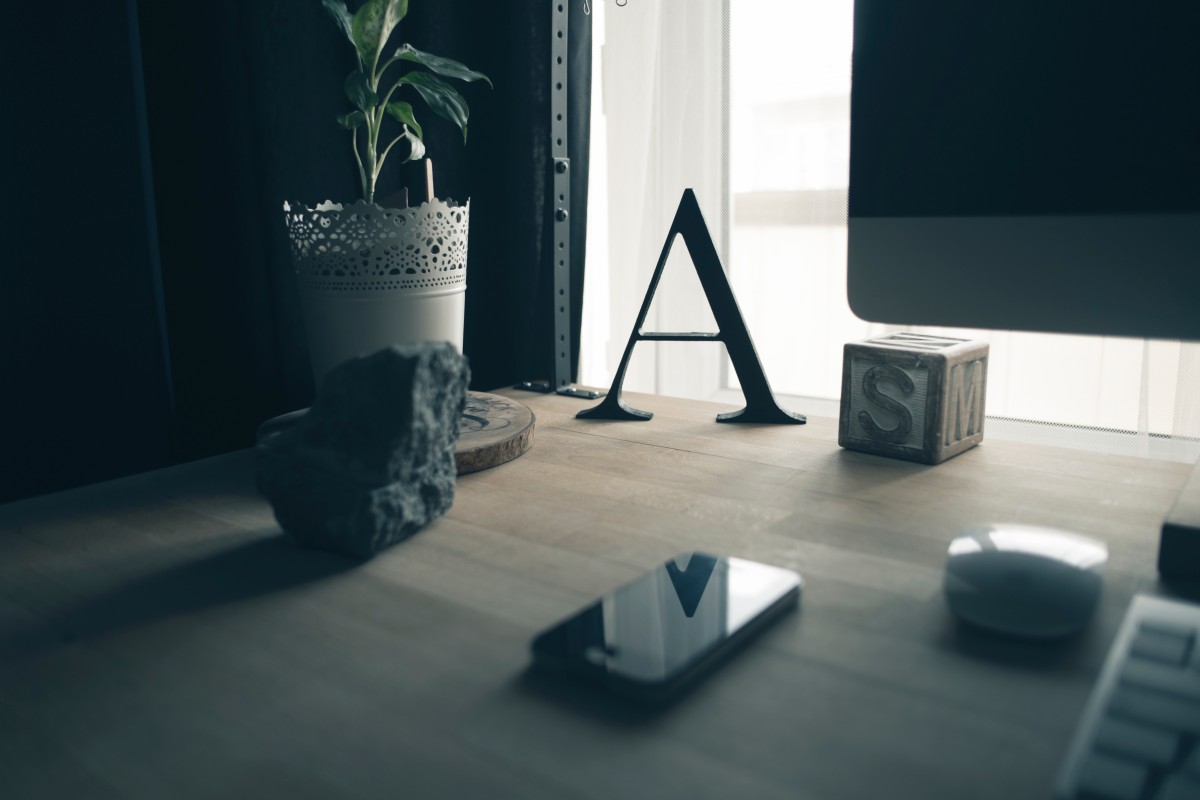
Tags: mac, table, chair, letter, phone, furniture, room, lighting